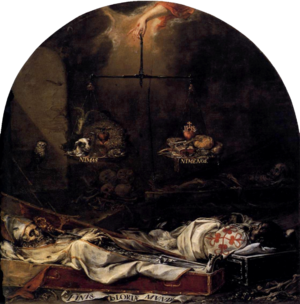
Sic transit gloria mundi
Finis gloriae mundi malet af Juan Valdez Leal (1672) illustrerer den dødelige pave
"Sic transit gloria mundi er et latinsk udtryk, der betyder ""Således forgår verdens herlighed"". Sætningen stammer fra ceremonien ved indsættelsen af en ny pave, hvor den indgik i ritualet i perioden 1409-1963.